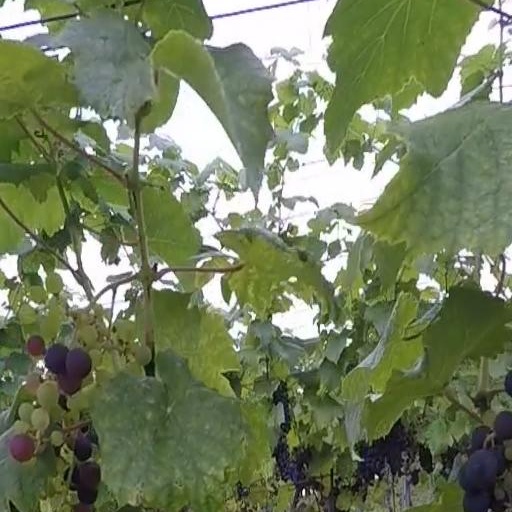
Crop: grape